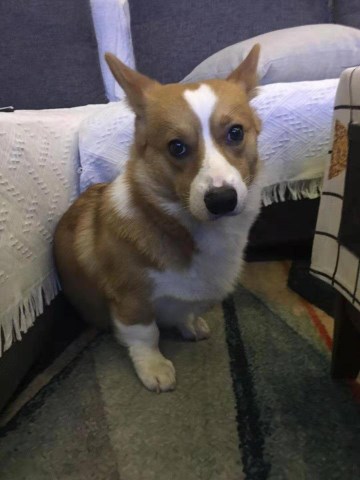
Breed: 2909-n000116-Cardigan